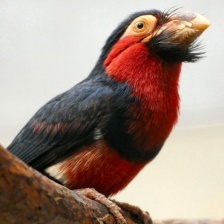
Species: BEARDED BARBET
Scientific name: LYBIUS DUBIUS